Bom Gillies

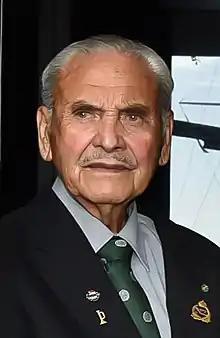
Gillies in 2020

Sir Robert Nairn "Bom" Gillies (14 February 1925 – 7 November 2024) was a New Zealand soldier who served with B Company, 28th (Māori) Battalion, during World War II. He was the last surviving member of the Māori Battalion, and was knighted on 31 December 2021.